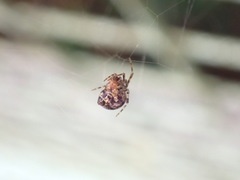
Species: Parasteatoda_tepidariorum